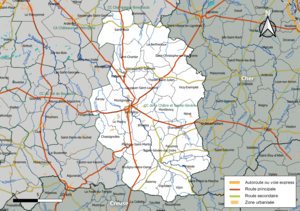
Carte de la communauté de communes de La Châtre et Sainte-Sévère, département de l'Indre, France. Composition au 1er janvier 2019.
La communauté de communes de La Châtre et Sainte-Sévère est une communauté de communes française, située dans le département de l'Indre, en région Centre-Val de Loire.